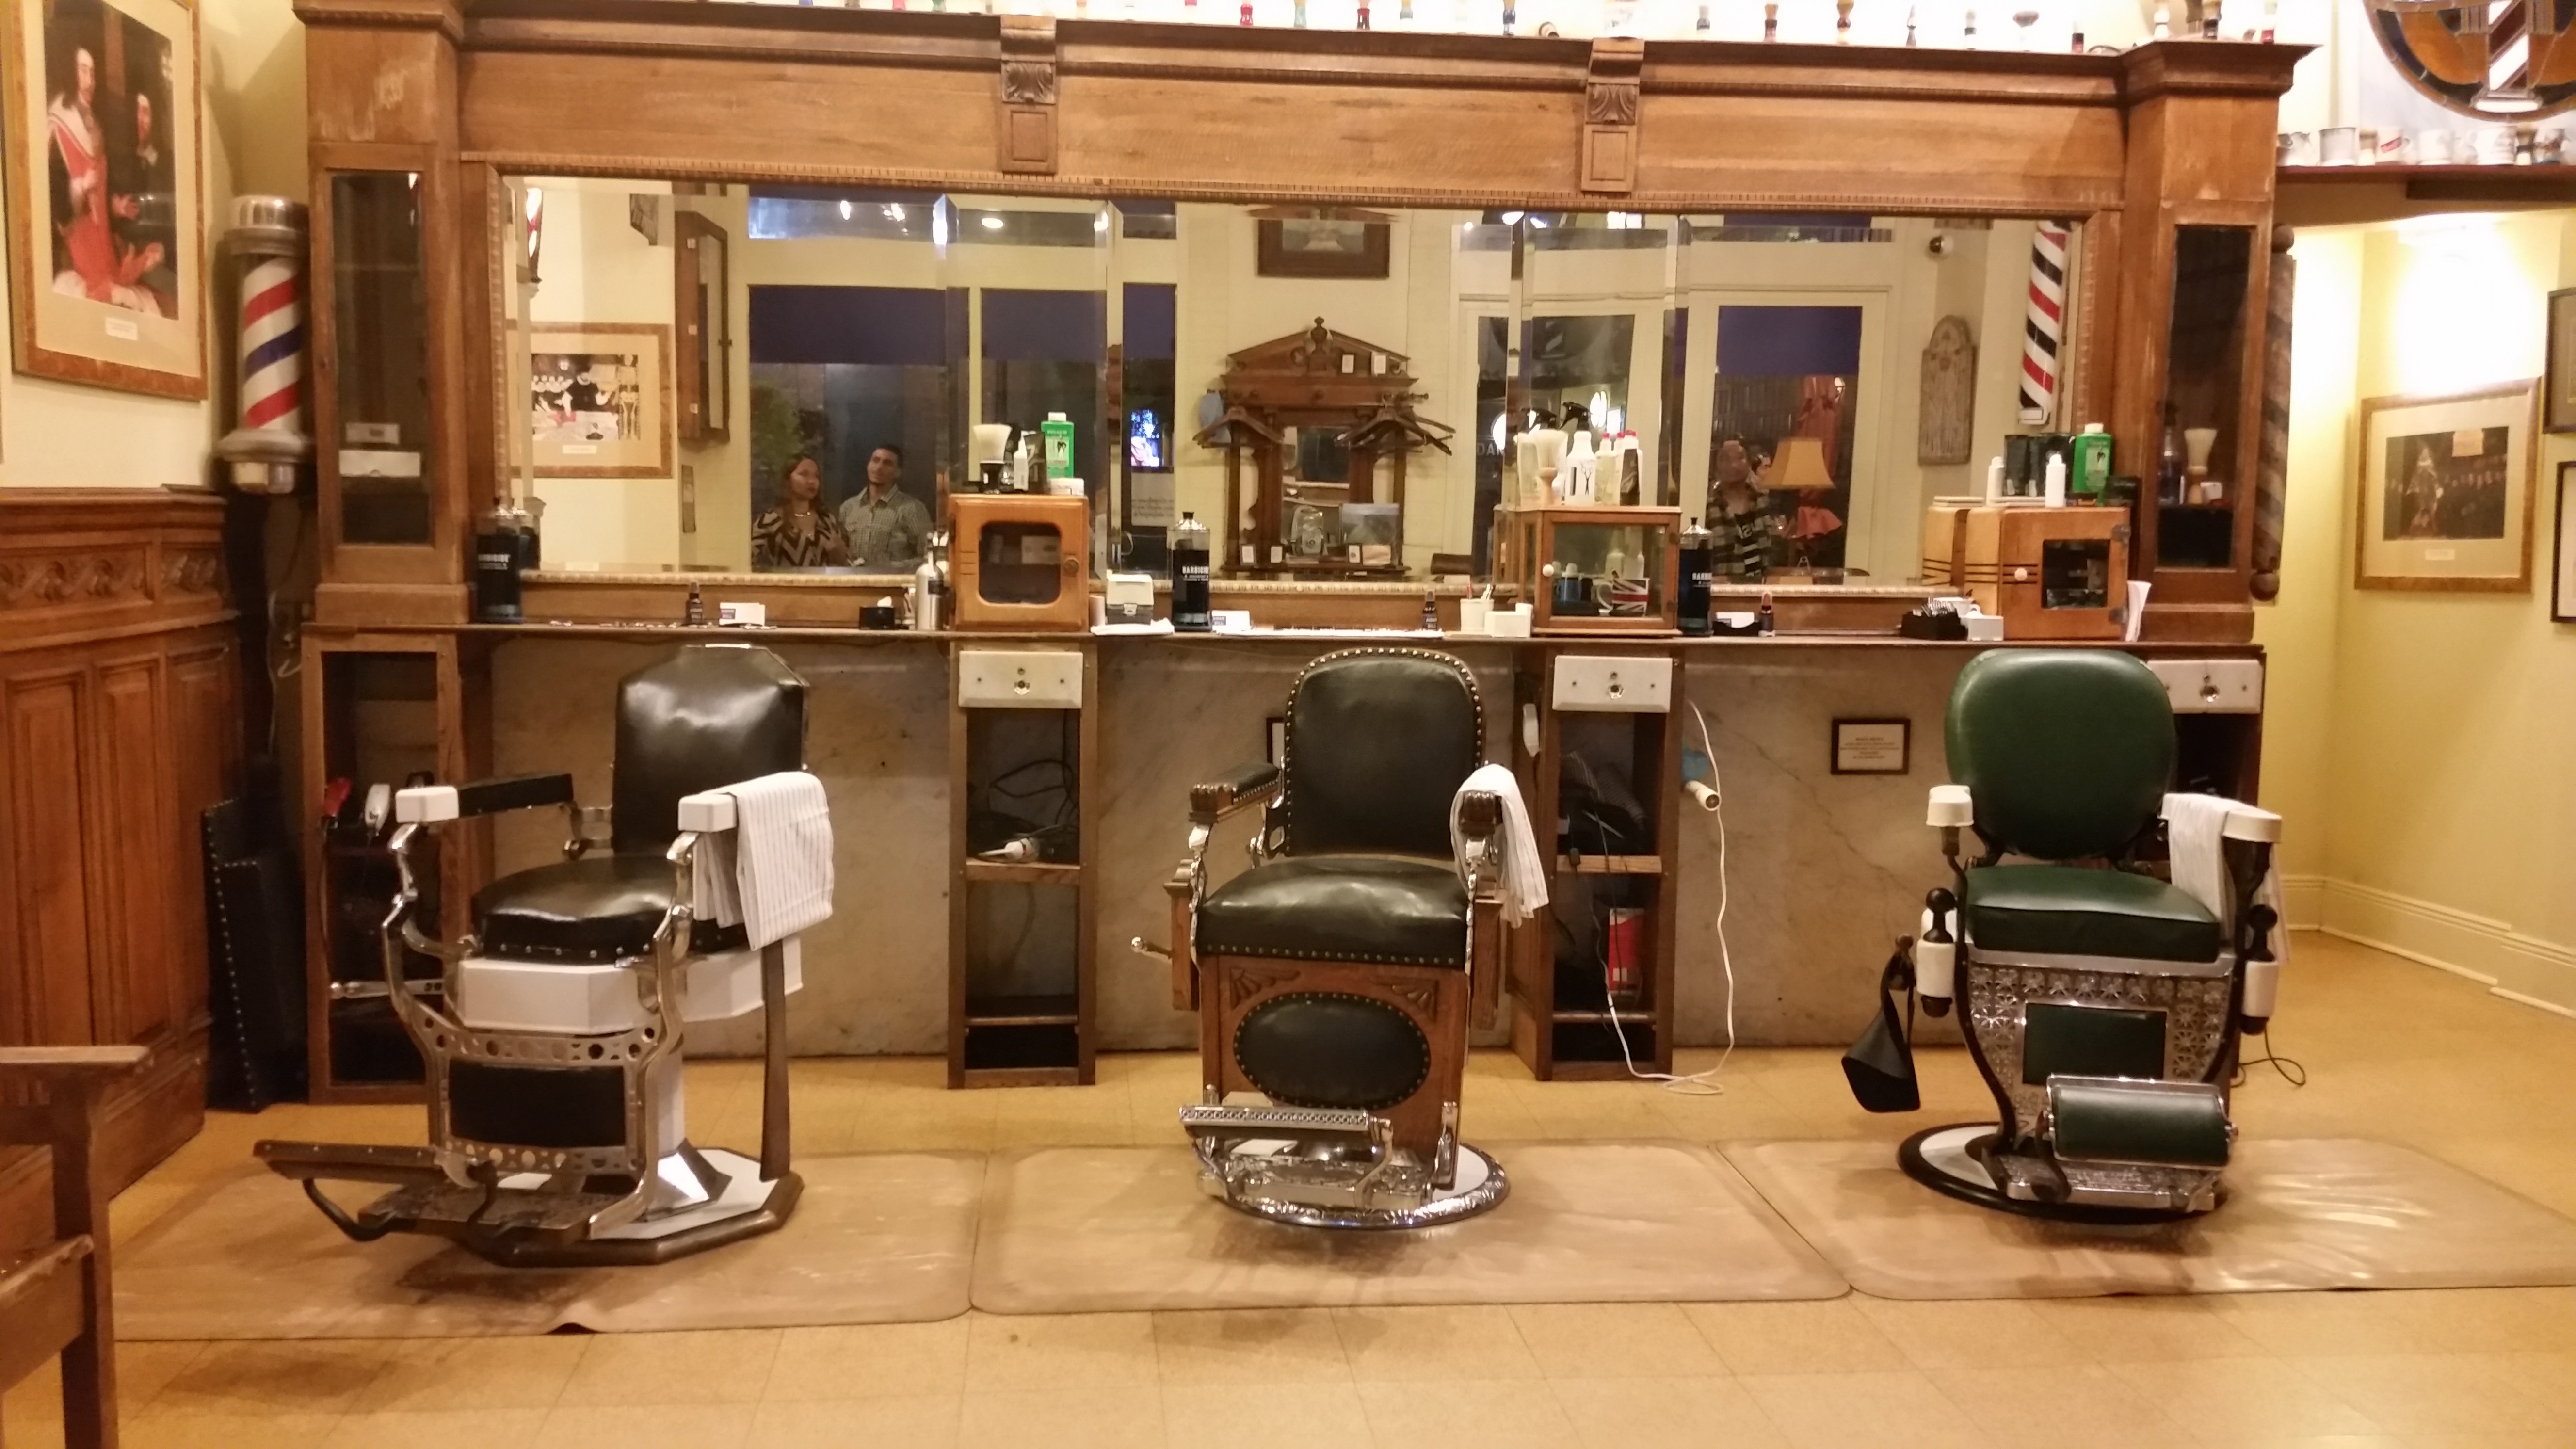
property, room, interior design, barbershop, chairs, barber, old time